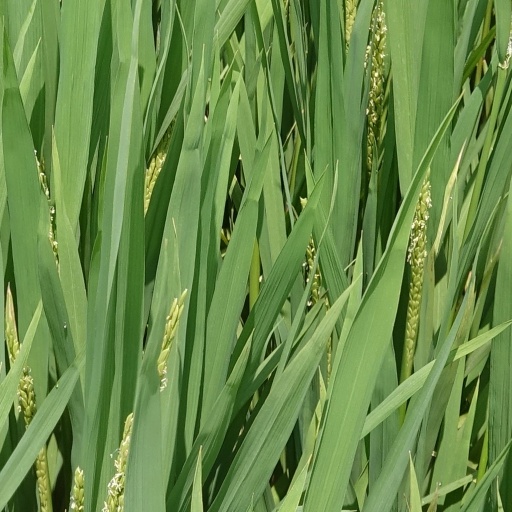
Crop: rice